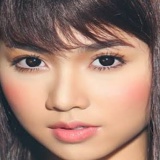
diễn viên Đinh Ngọc Diệp